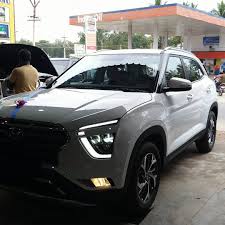
Label: noambulance